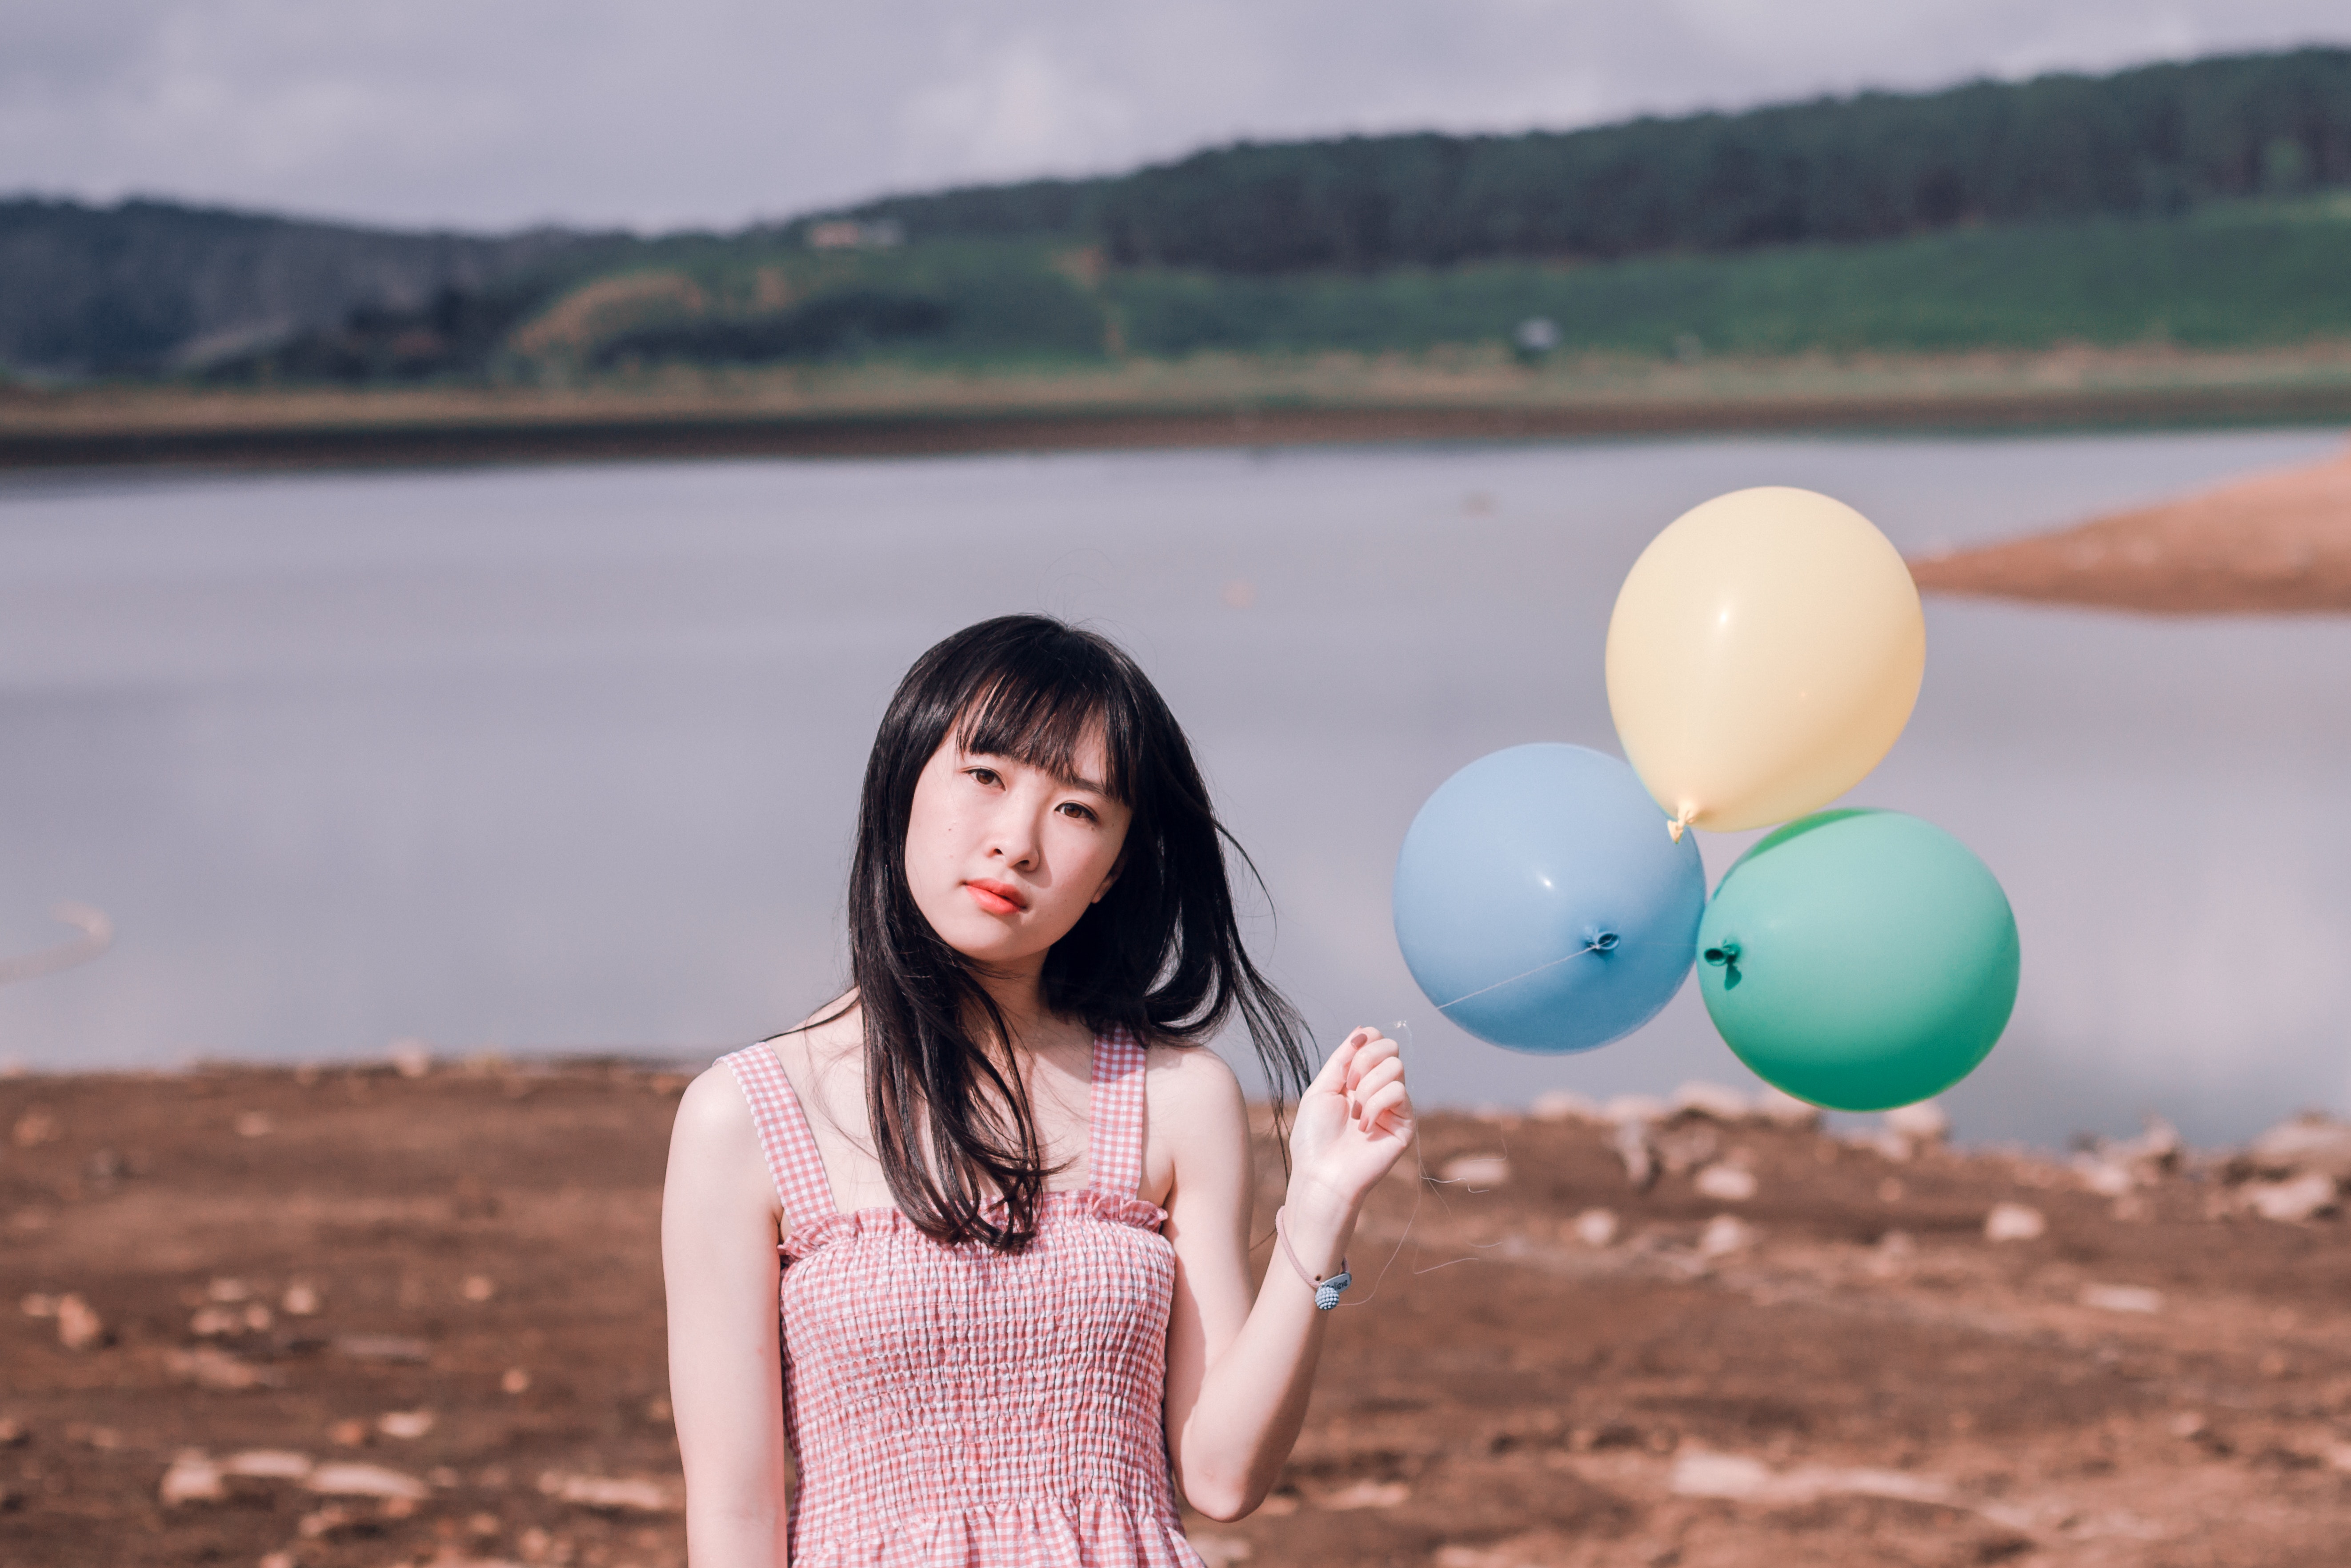
photograph, balloon, beauty, sky, happy, fun, summer, photography, smile, party supply, sand, travel, vacation, sunlight, leisure, sea, photo shoot, flash photography, tourism